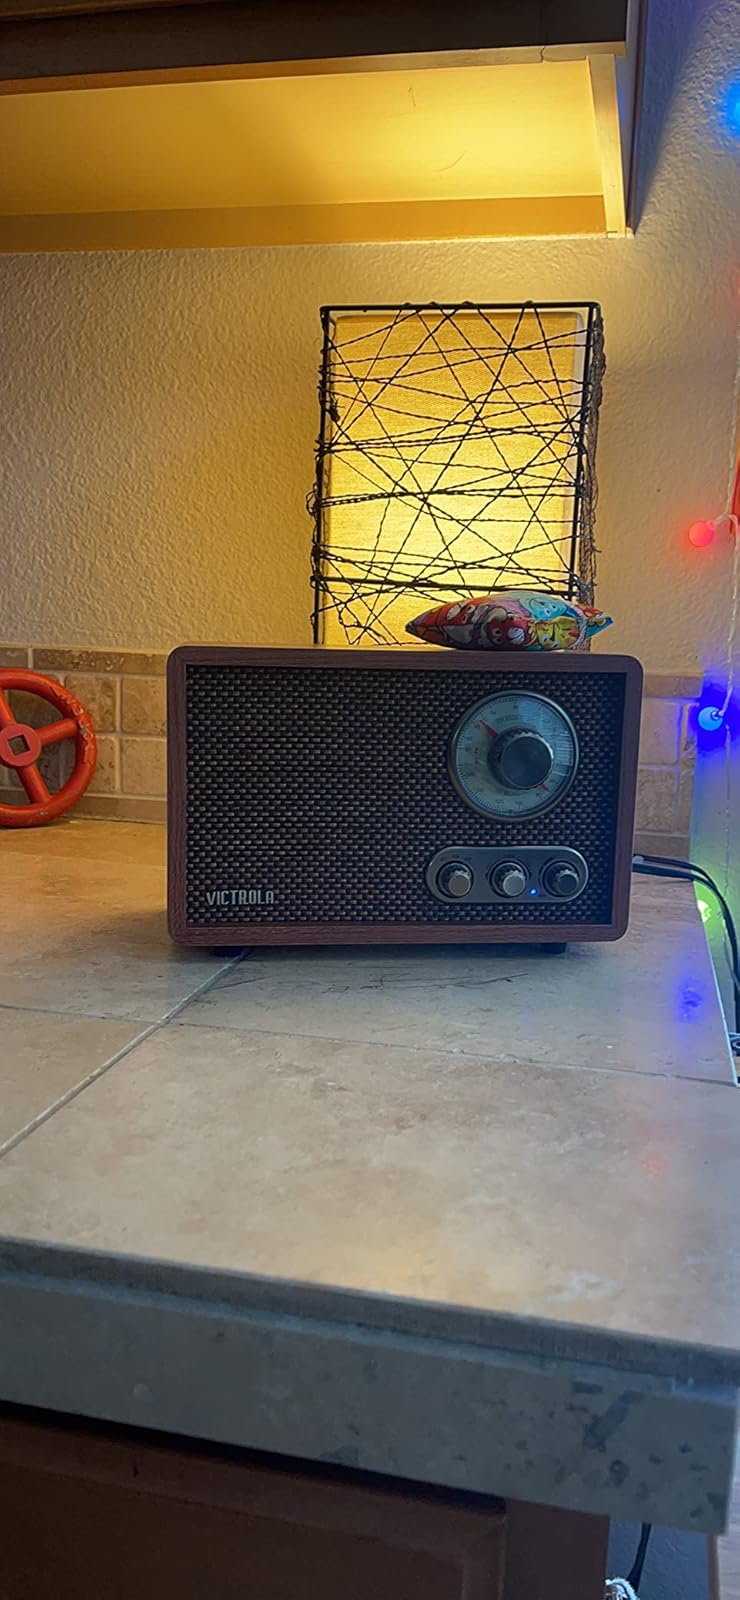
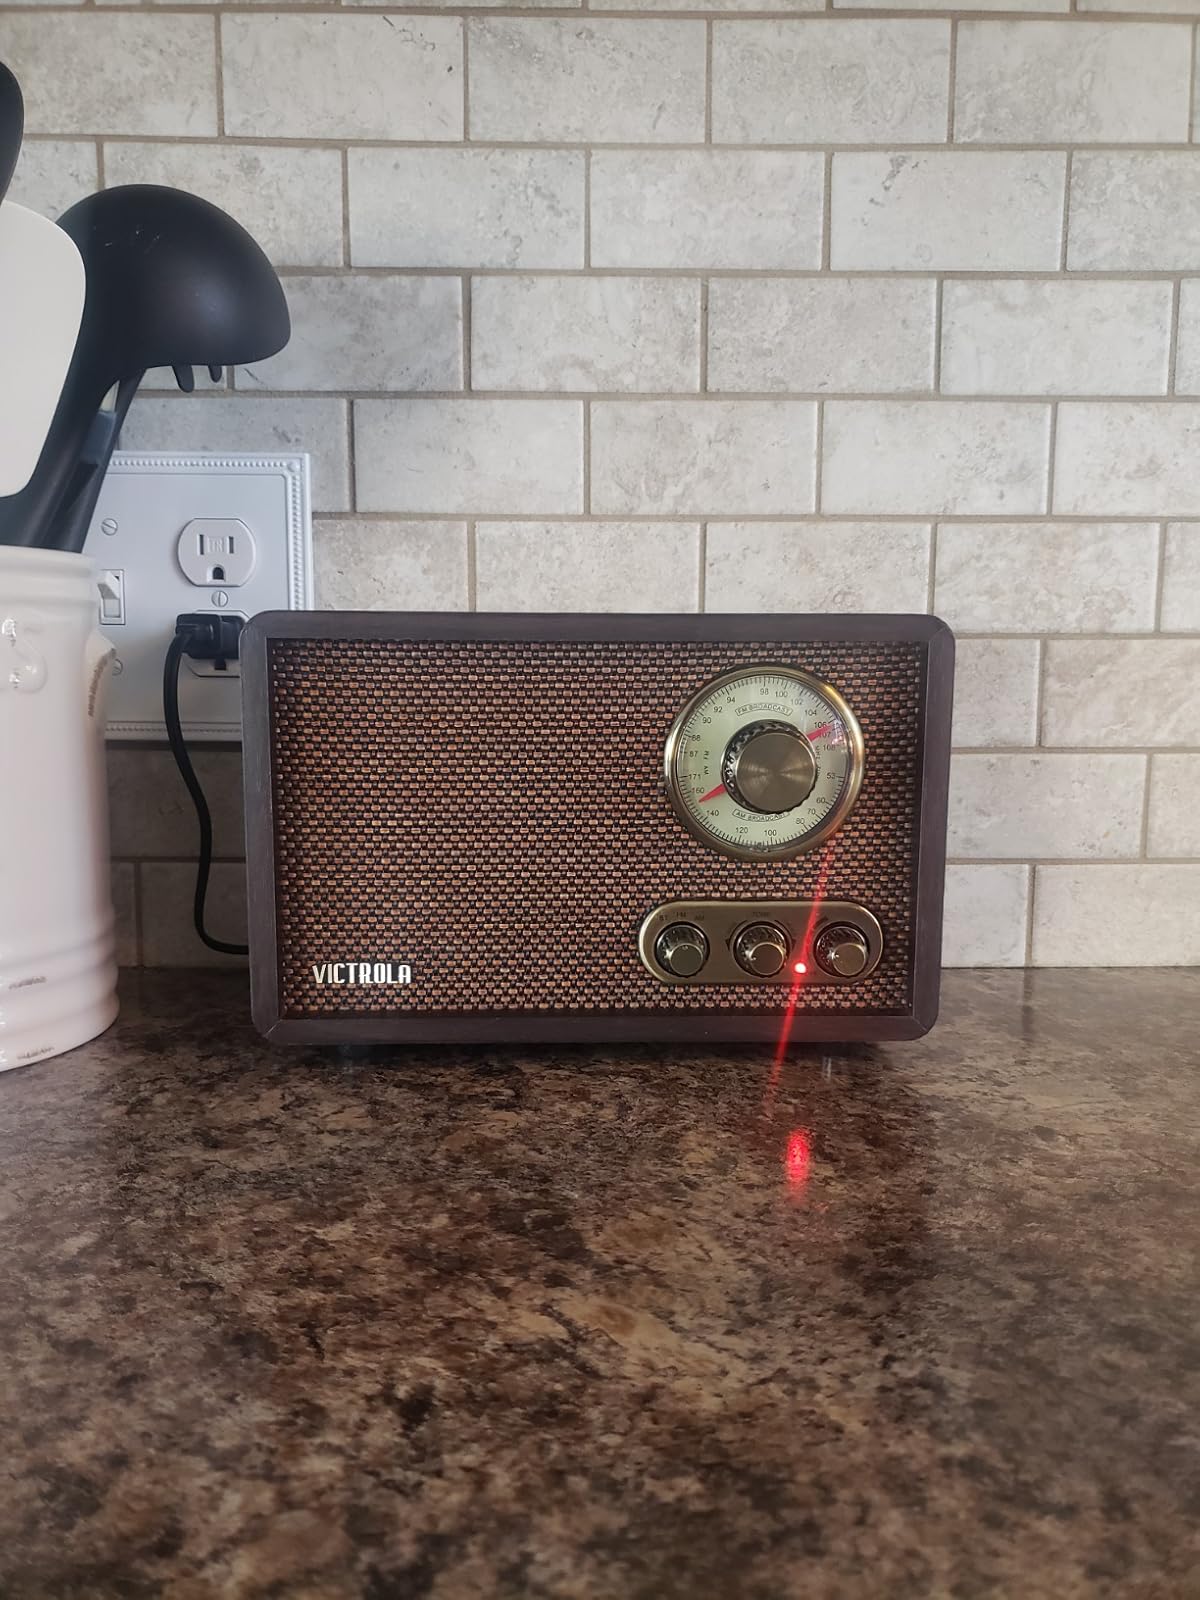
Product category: radio
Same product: no